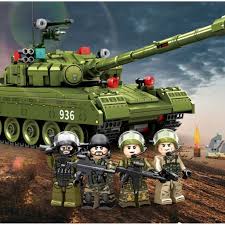
Label: Tank